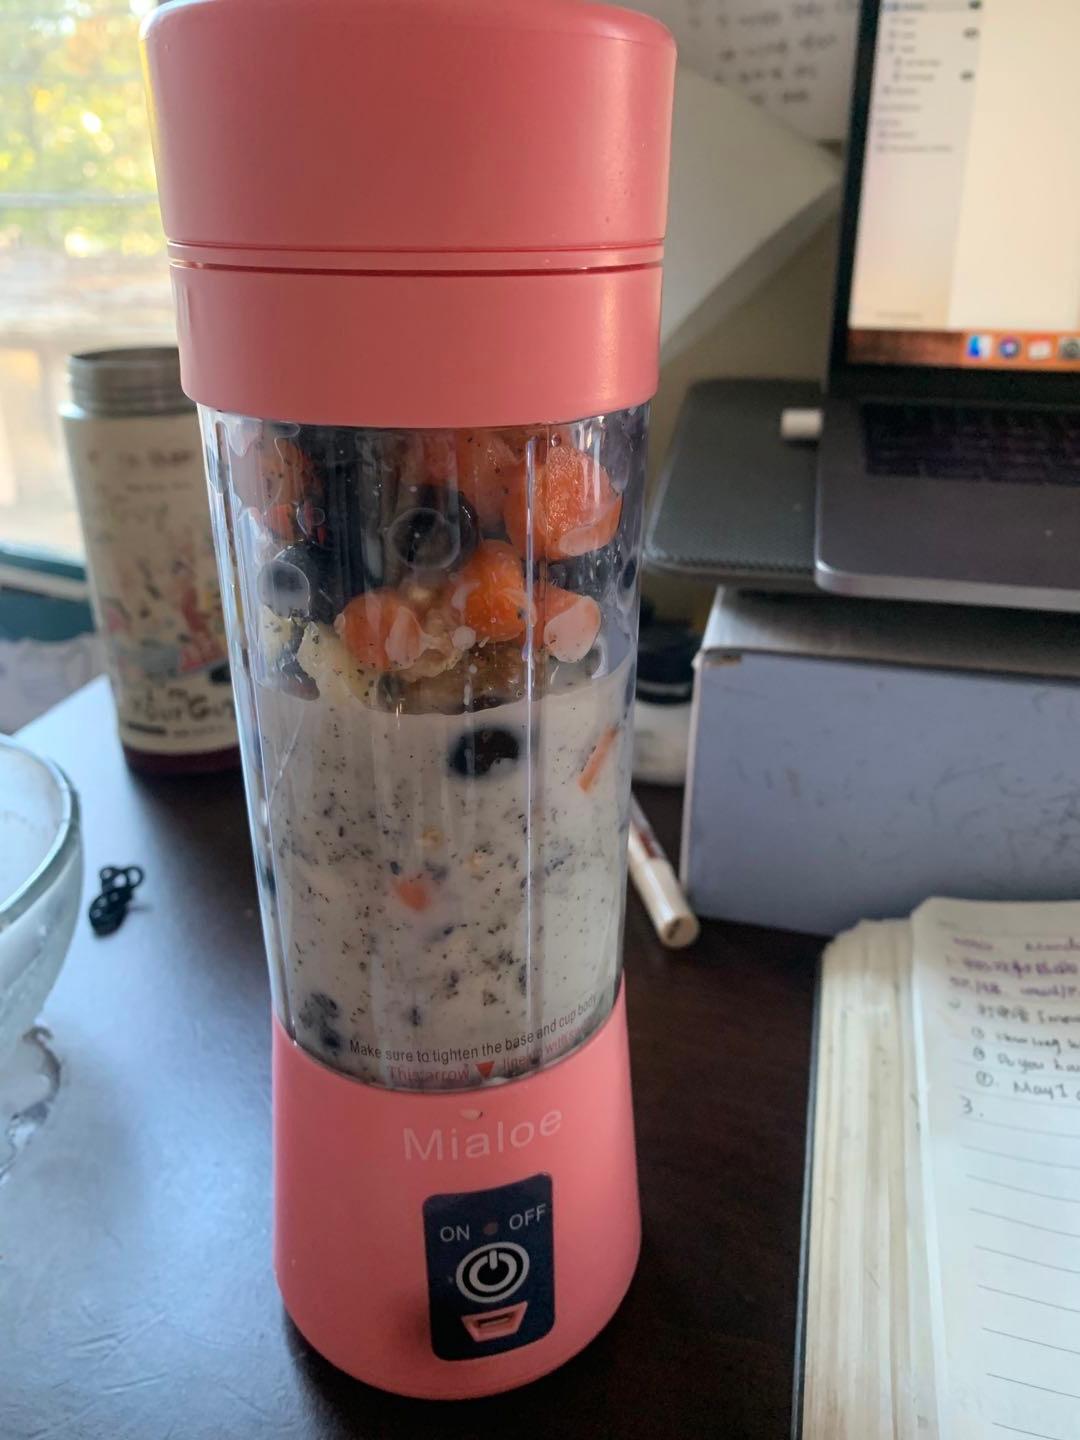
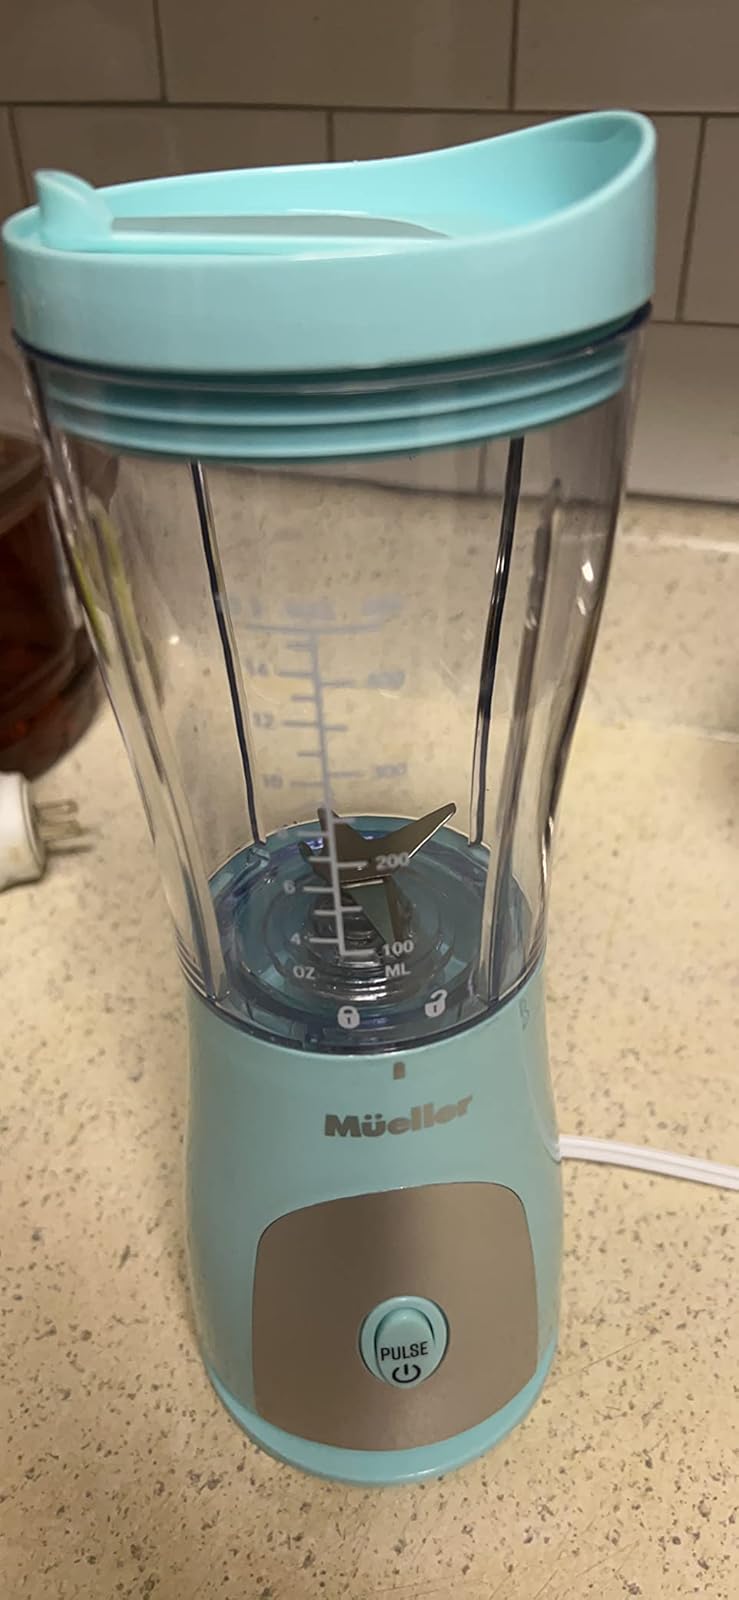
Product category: items_blender
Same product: no